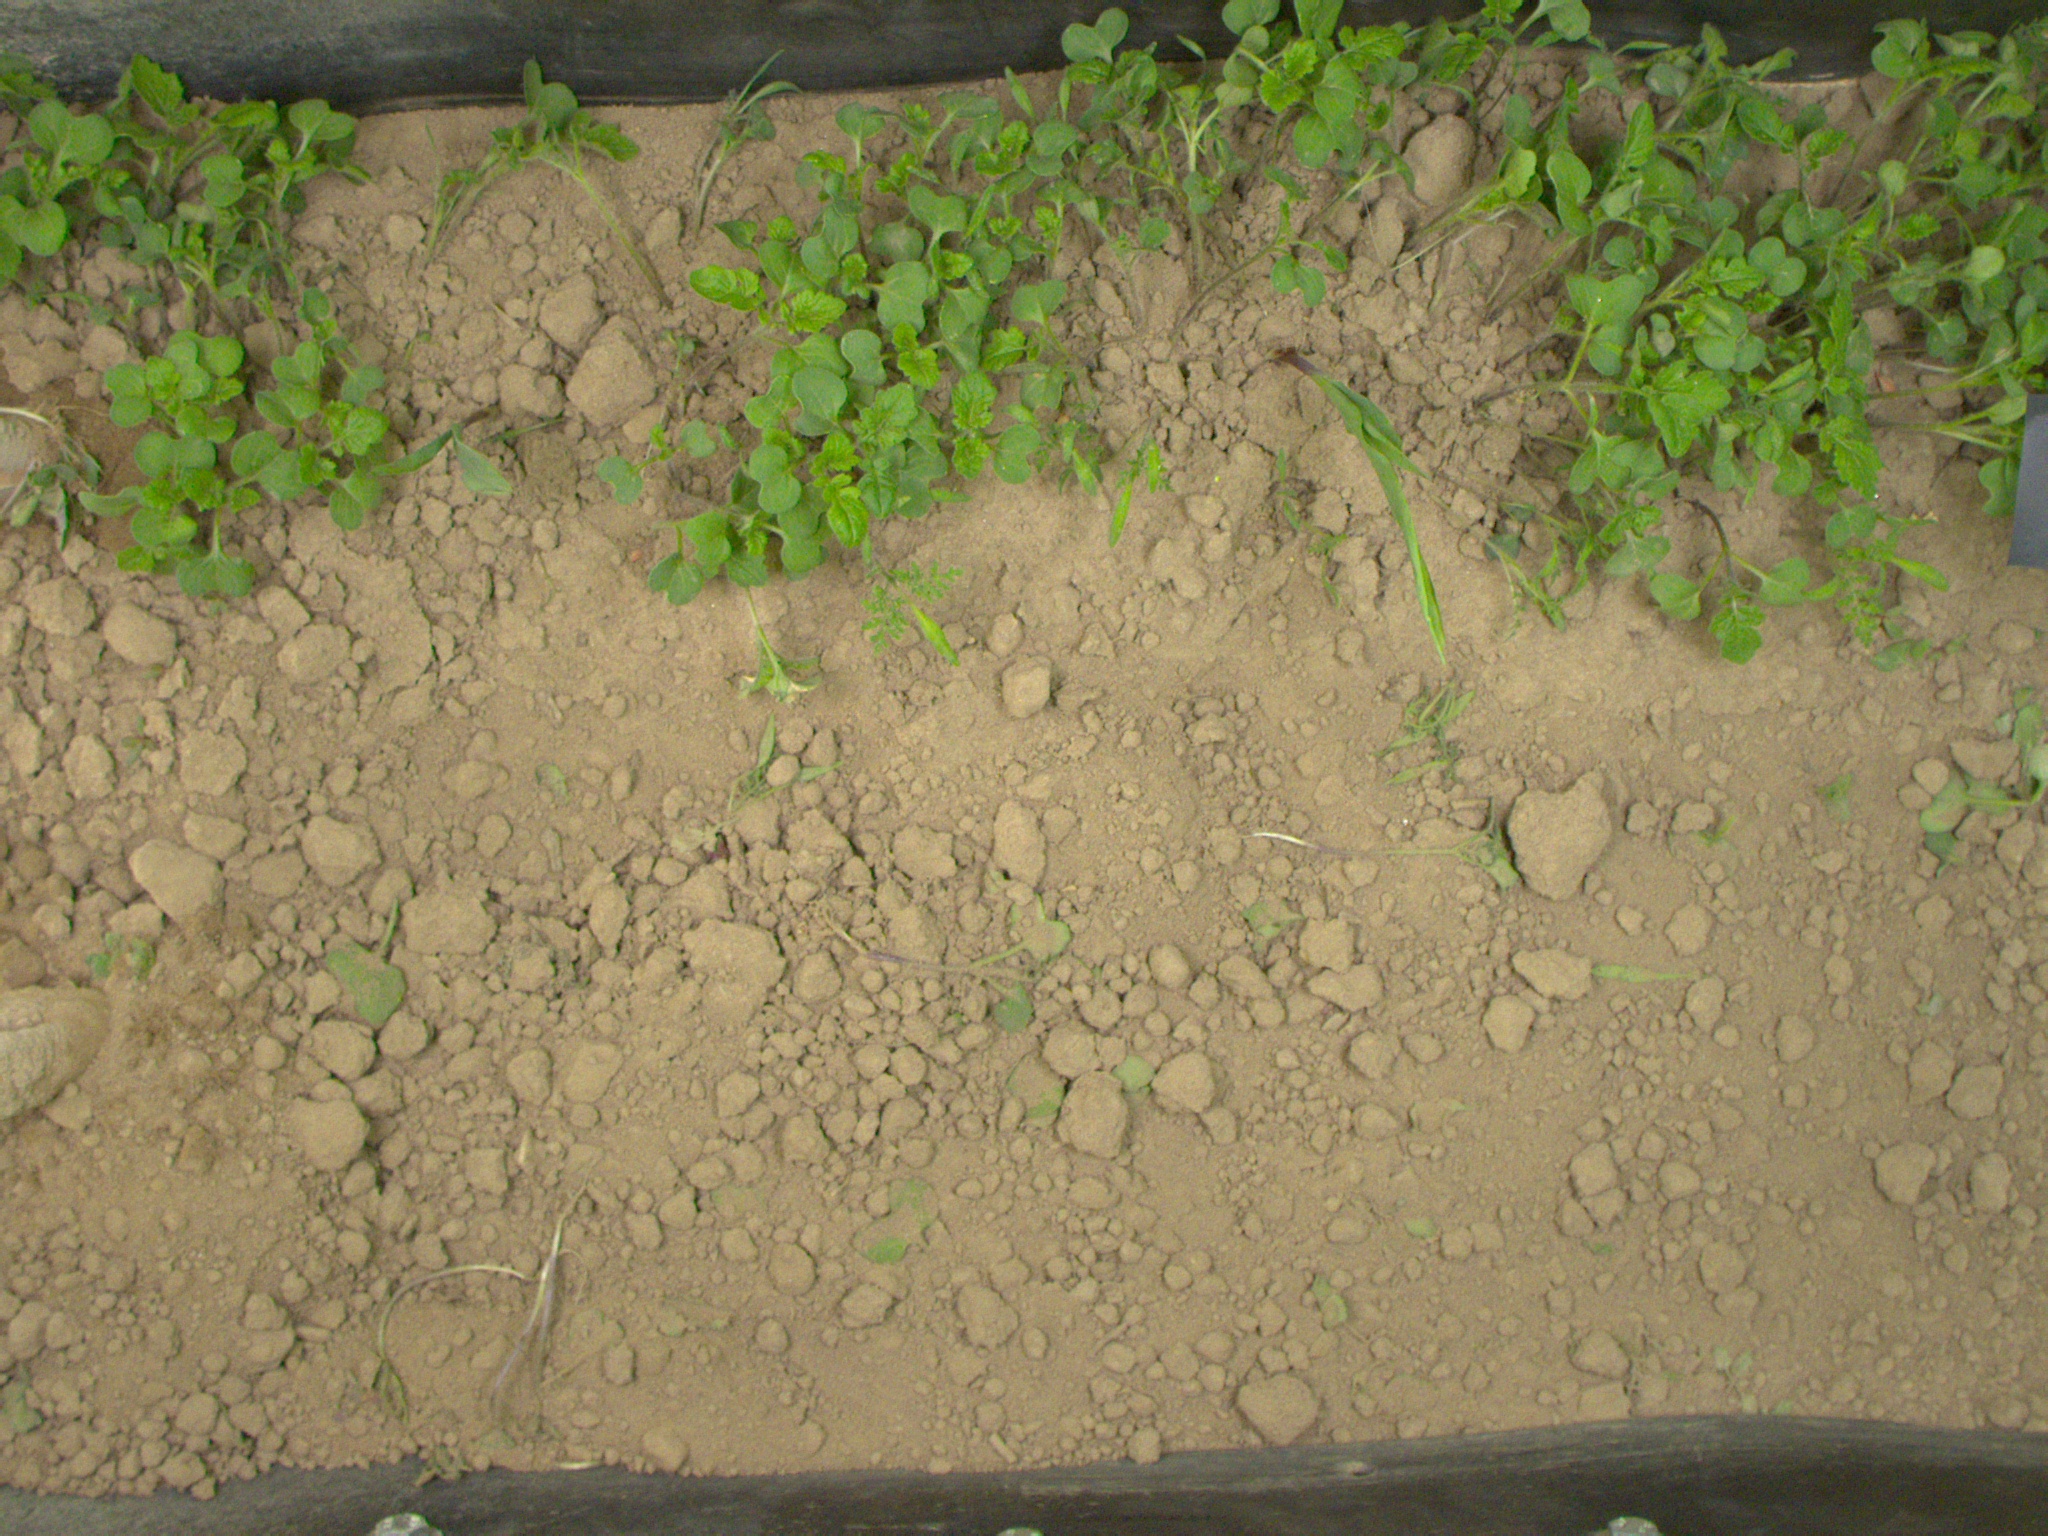
Crop: maize
Objects: maize, maize, stem_maize, stem_maize